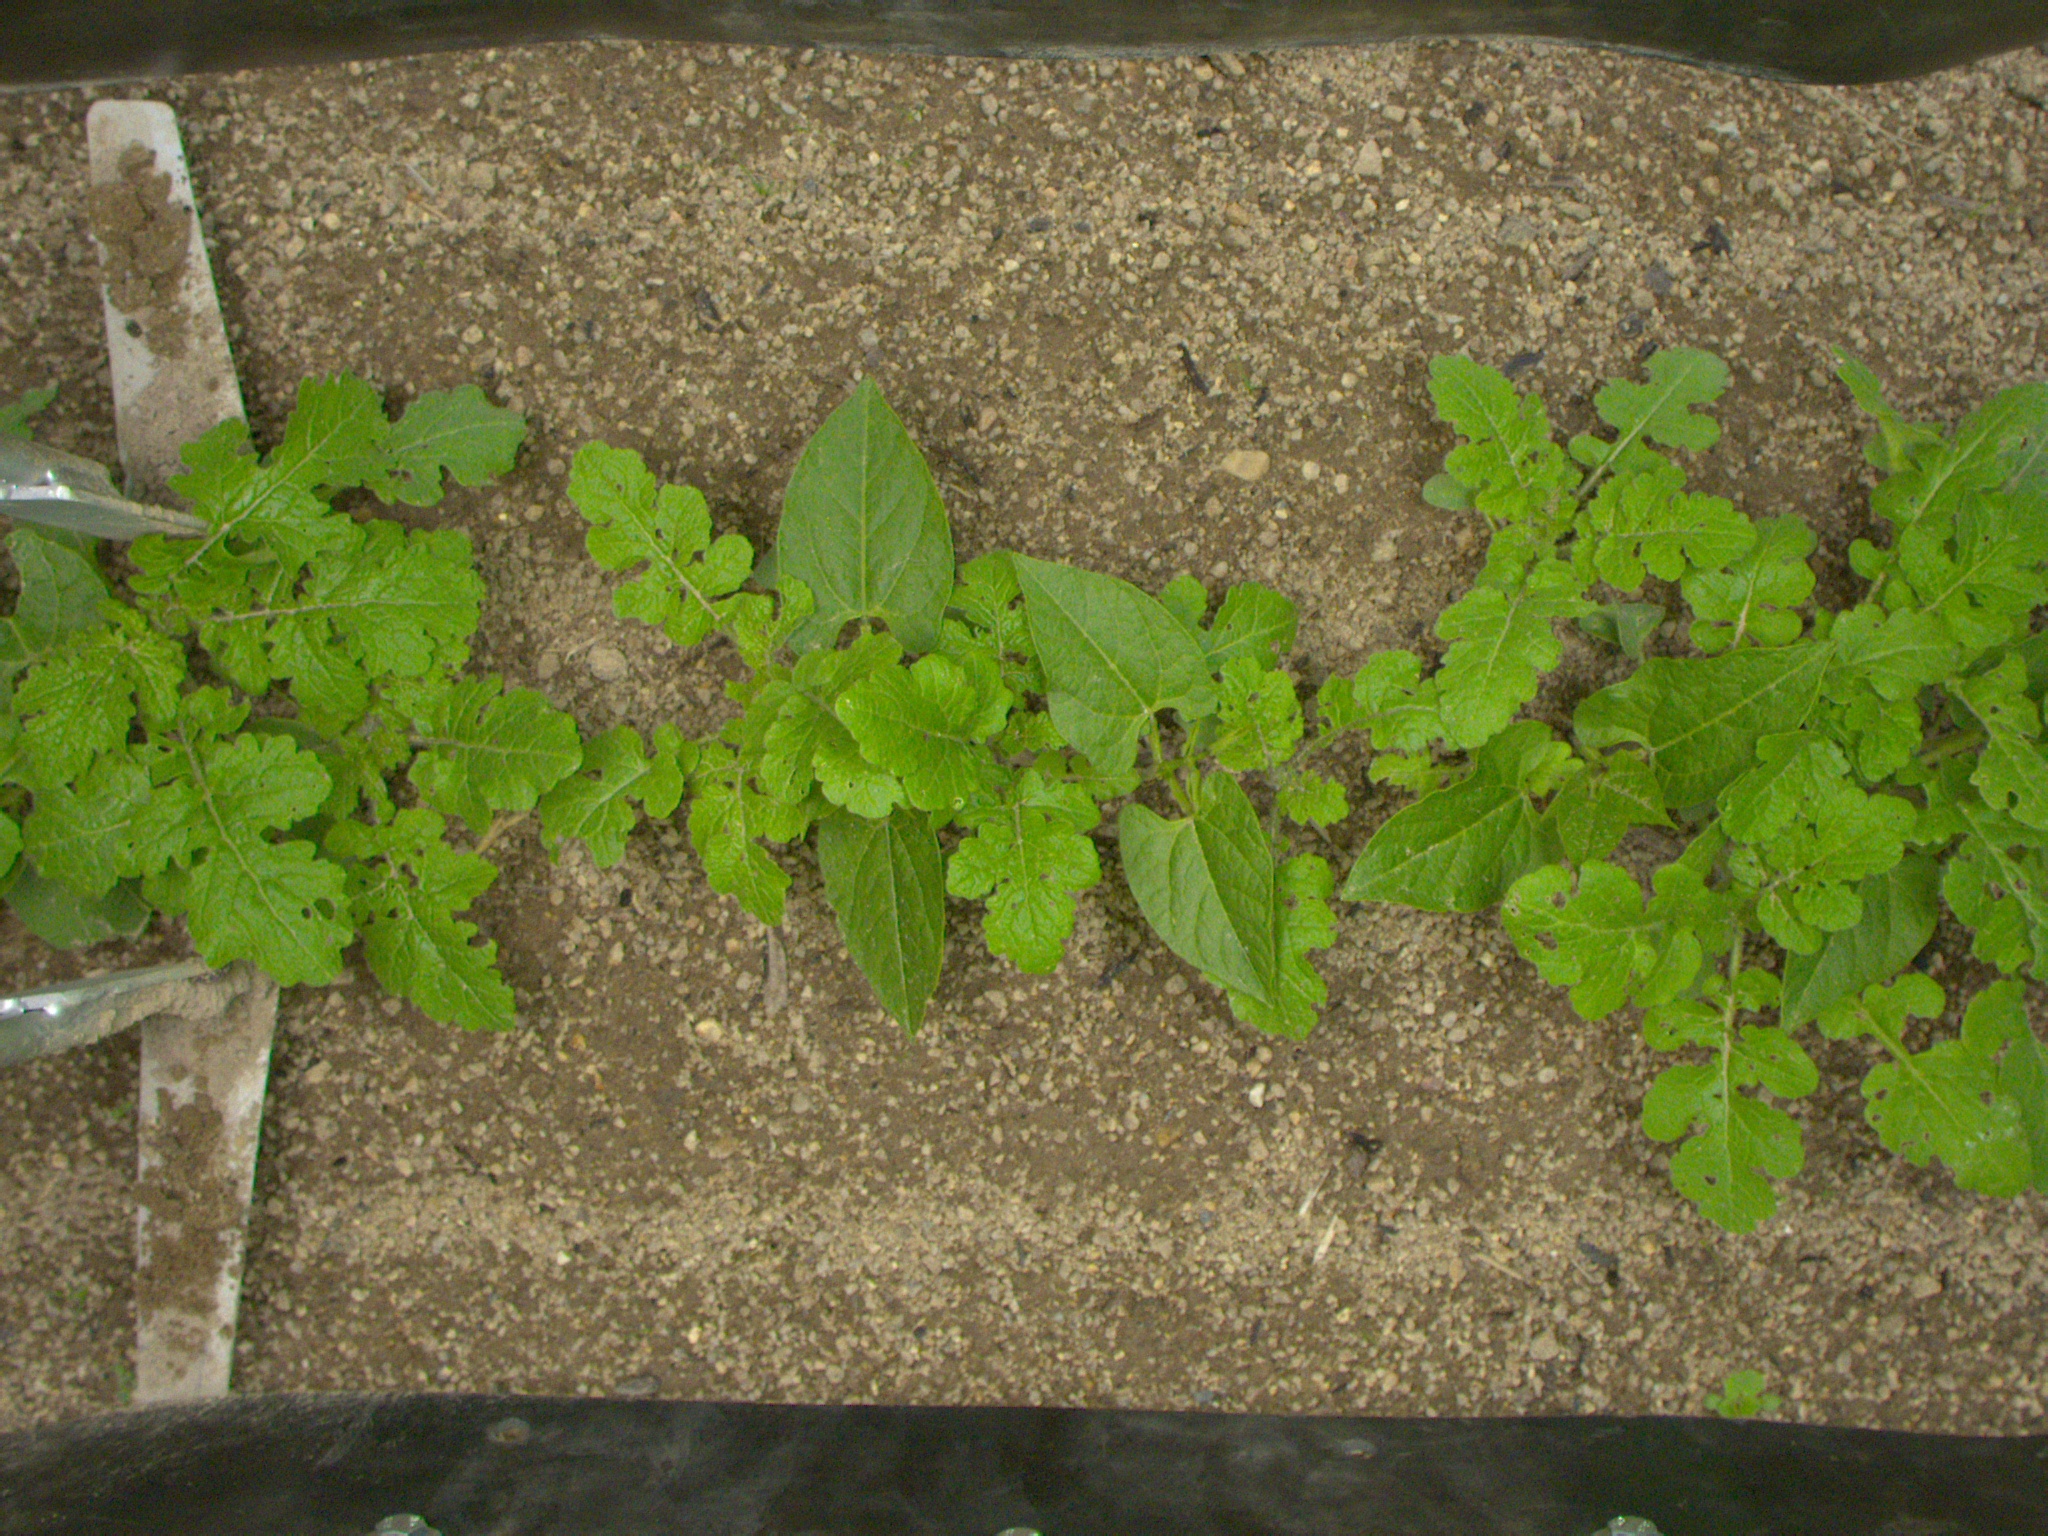
Crop: bean
Objects: bean, bean, bean